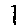
Label: 1